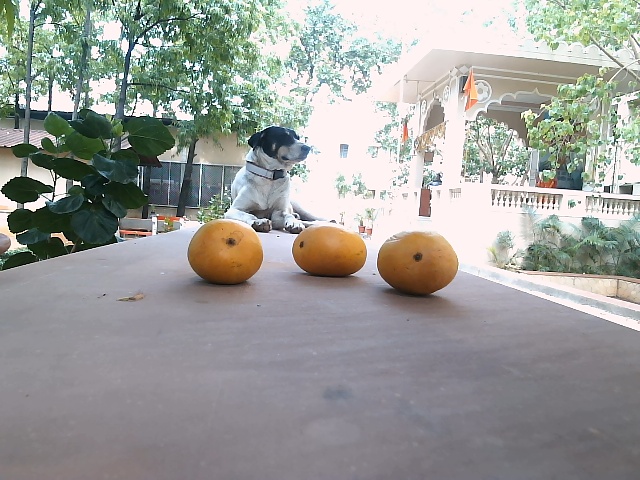
Label: Ripe_Mango